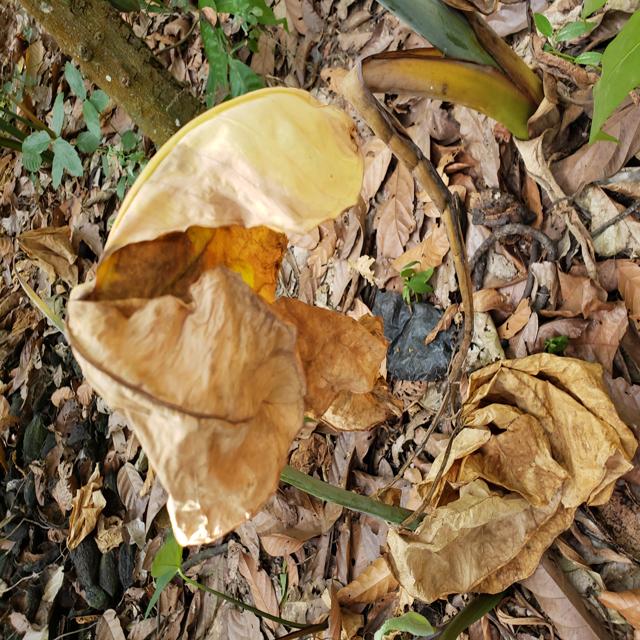
Label: Late_Blight